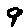
Label: 9